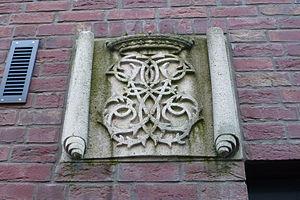
Johan Enschedé & Zonen est un concepteur graphique et imprimeur de documents de haute sécurité, de timbres postaux, et de billets de banque, basé à Haarlem, aux Pays-Bas.